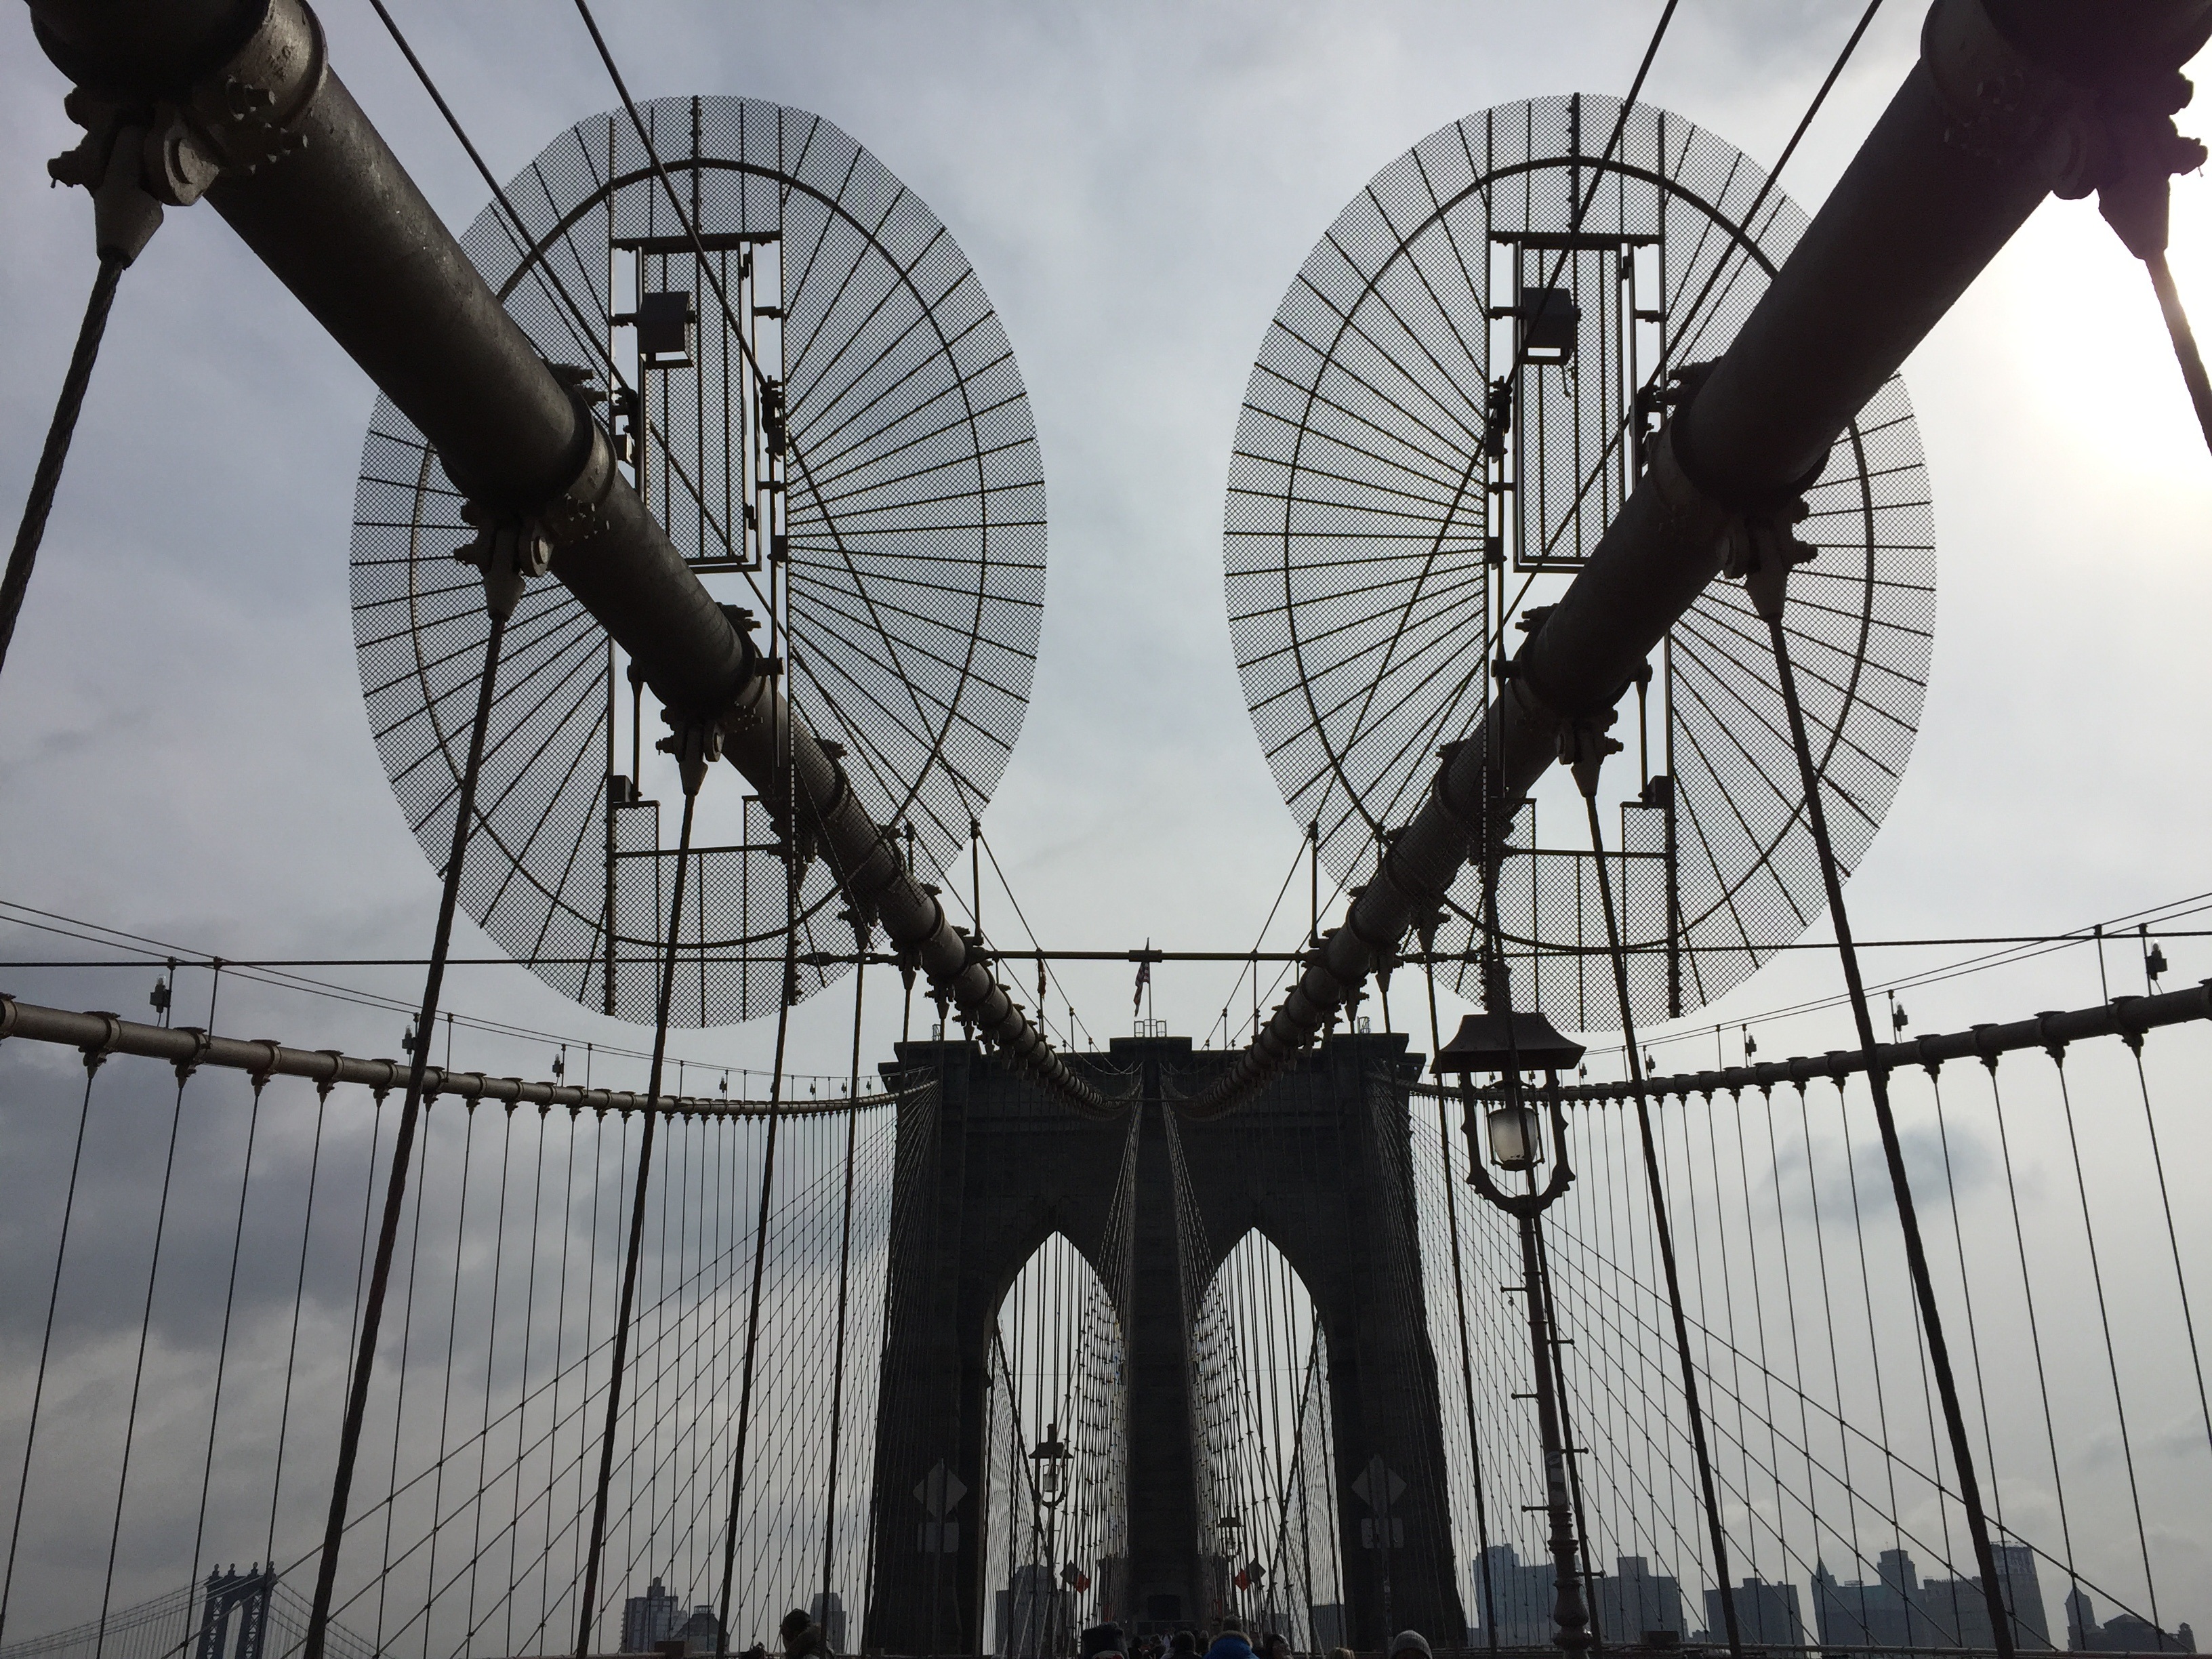
black and white, bridge, new york, ferris wheel, mast, brooklyn, electricity, tourist attraction